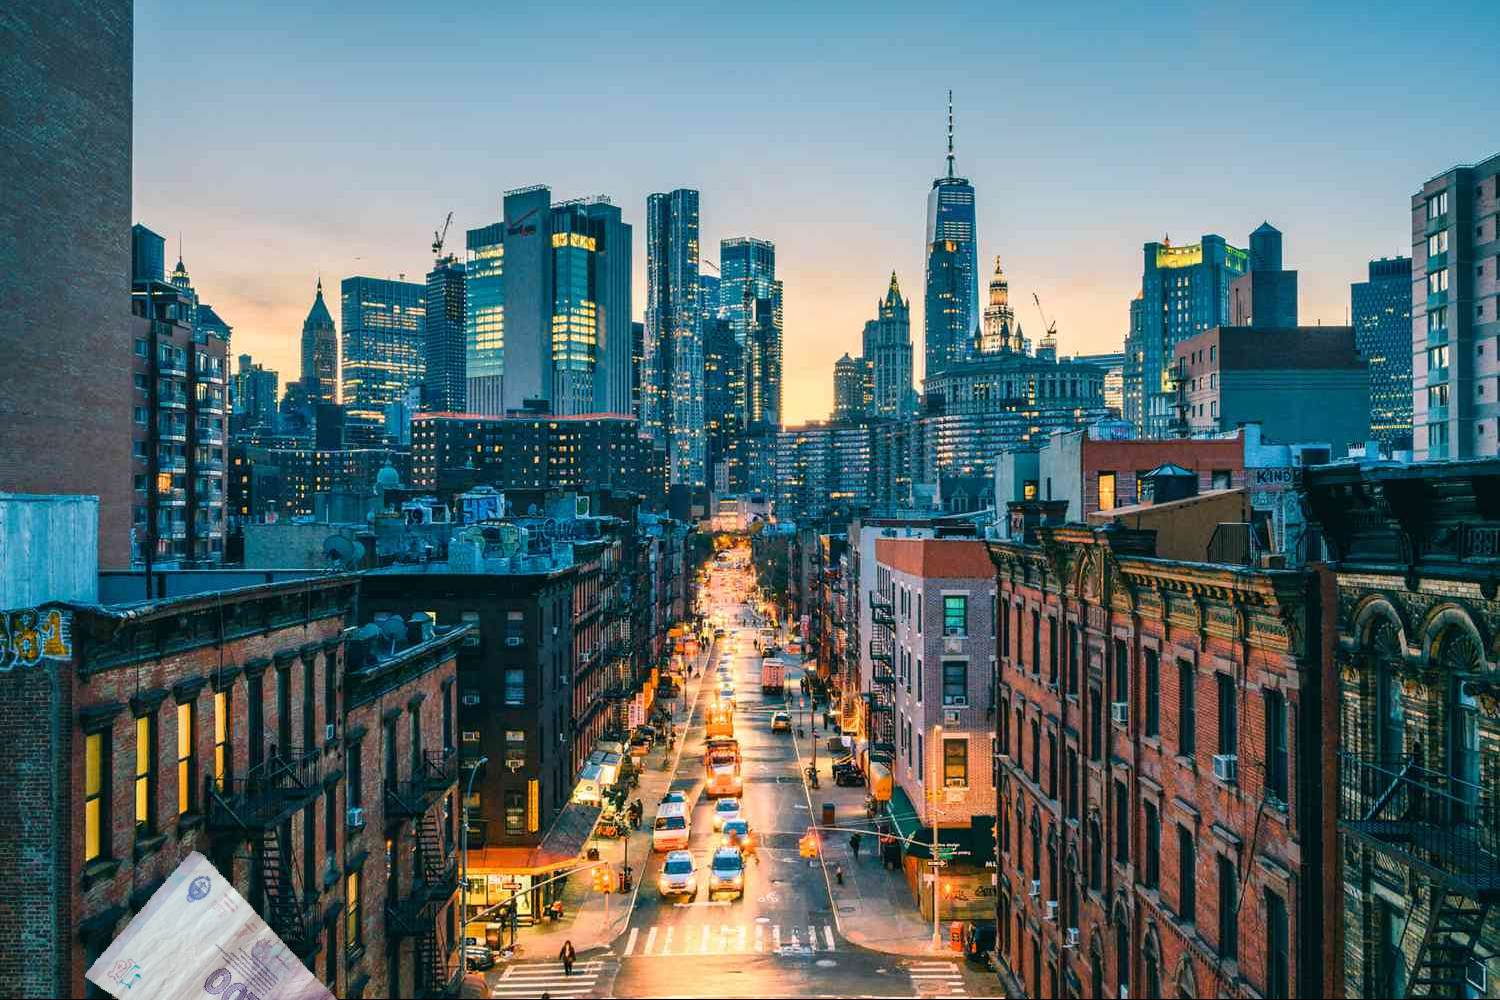
Denominación: 100